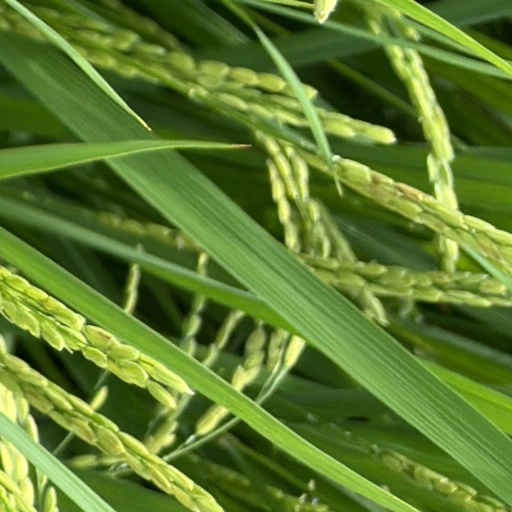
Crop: rice